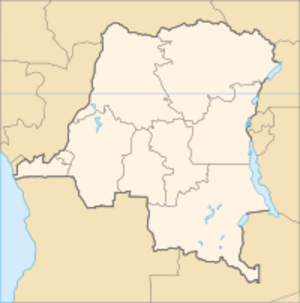
Le 1ᵉʳ août 1888 intervient la première organisation administrative divisant l’EIC en onze districts.